Hero-class patrol vessel

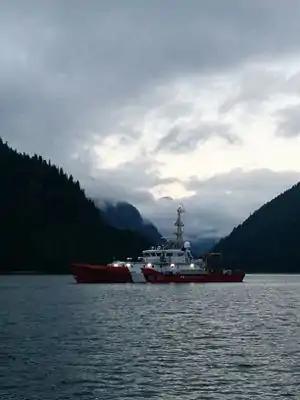
"Captain Goddard M.S.M." at dusk in British Columbia waters

Each of the nine Hero-class patrol vessels are named after personnel from the Royal Canadian Mounted Police (officers), Canadian Coast Guard (sailors, aircrew), Department of Fisheries and Oceans (fishery officers) and Canadian Forces (soldiers, sailors, aircrew) who are credited with performing exceptional or heroic acts during their service.